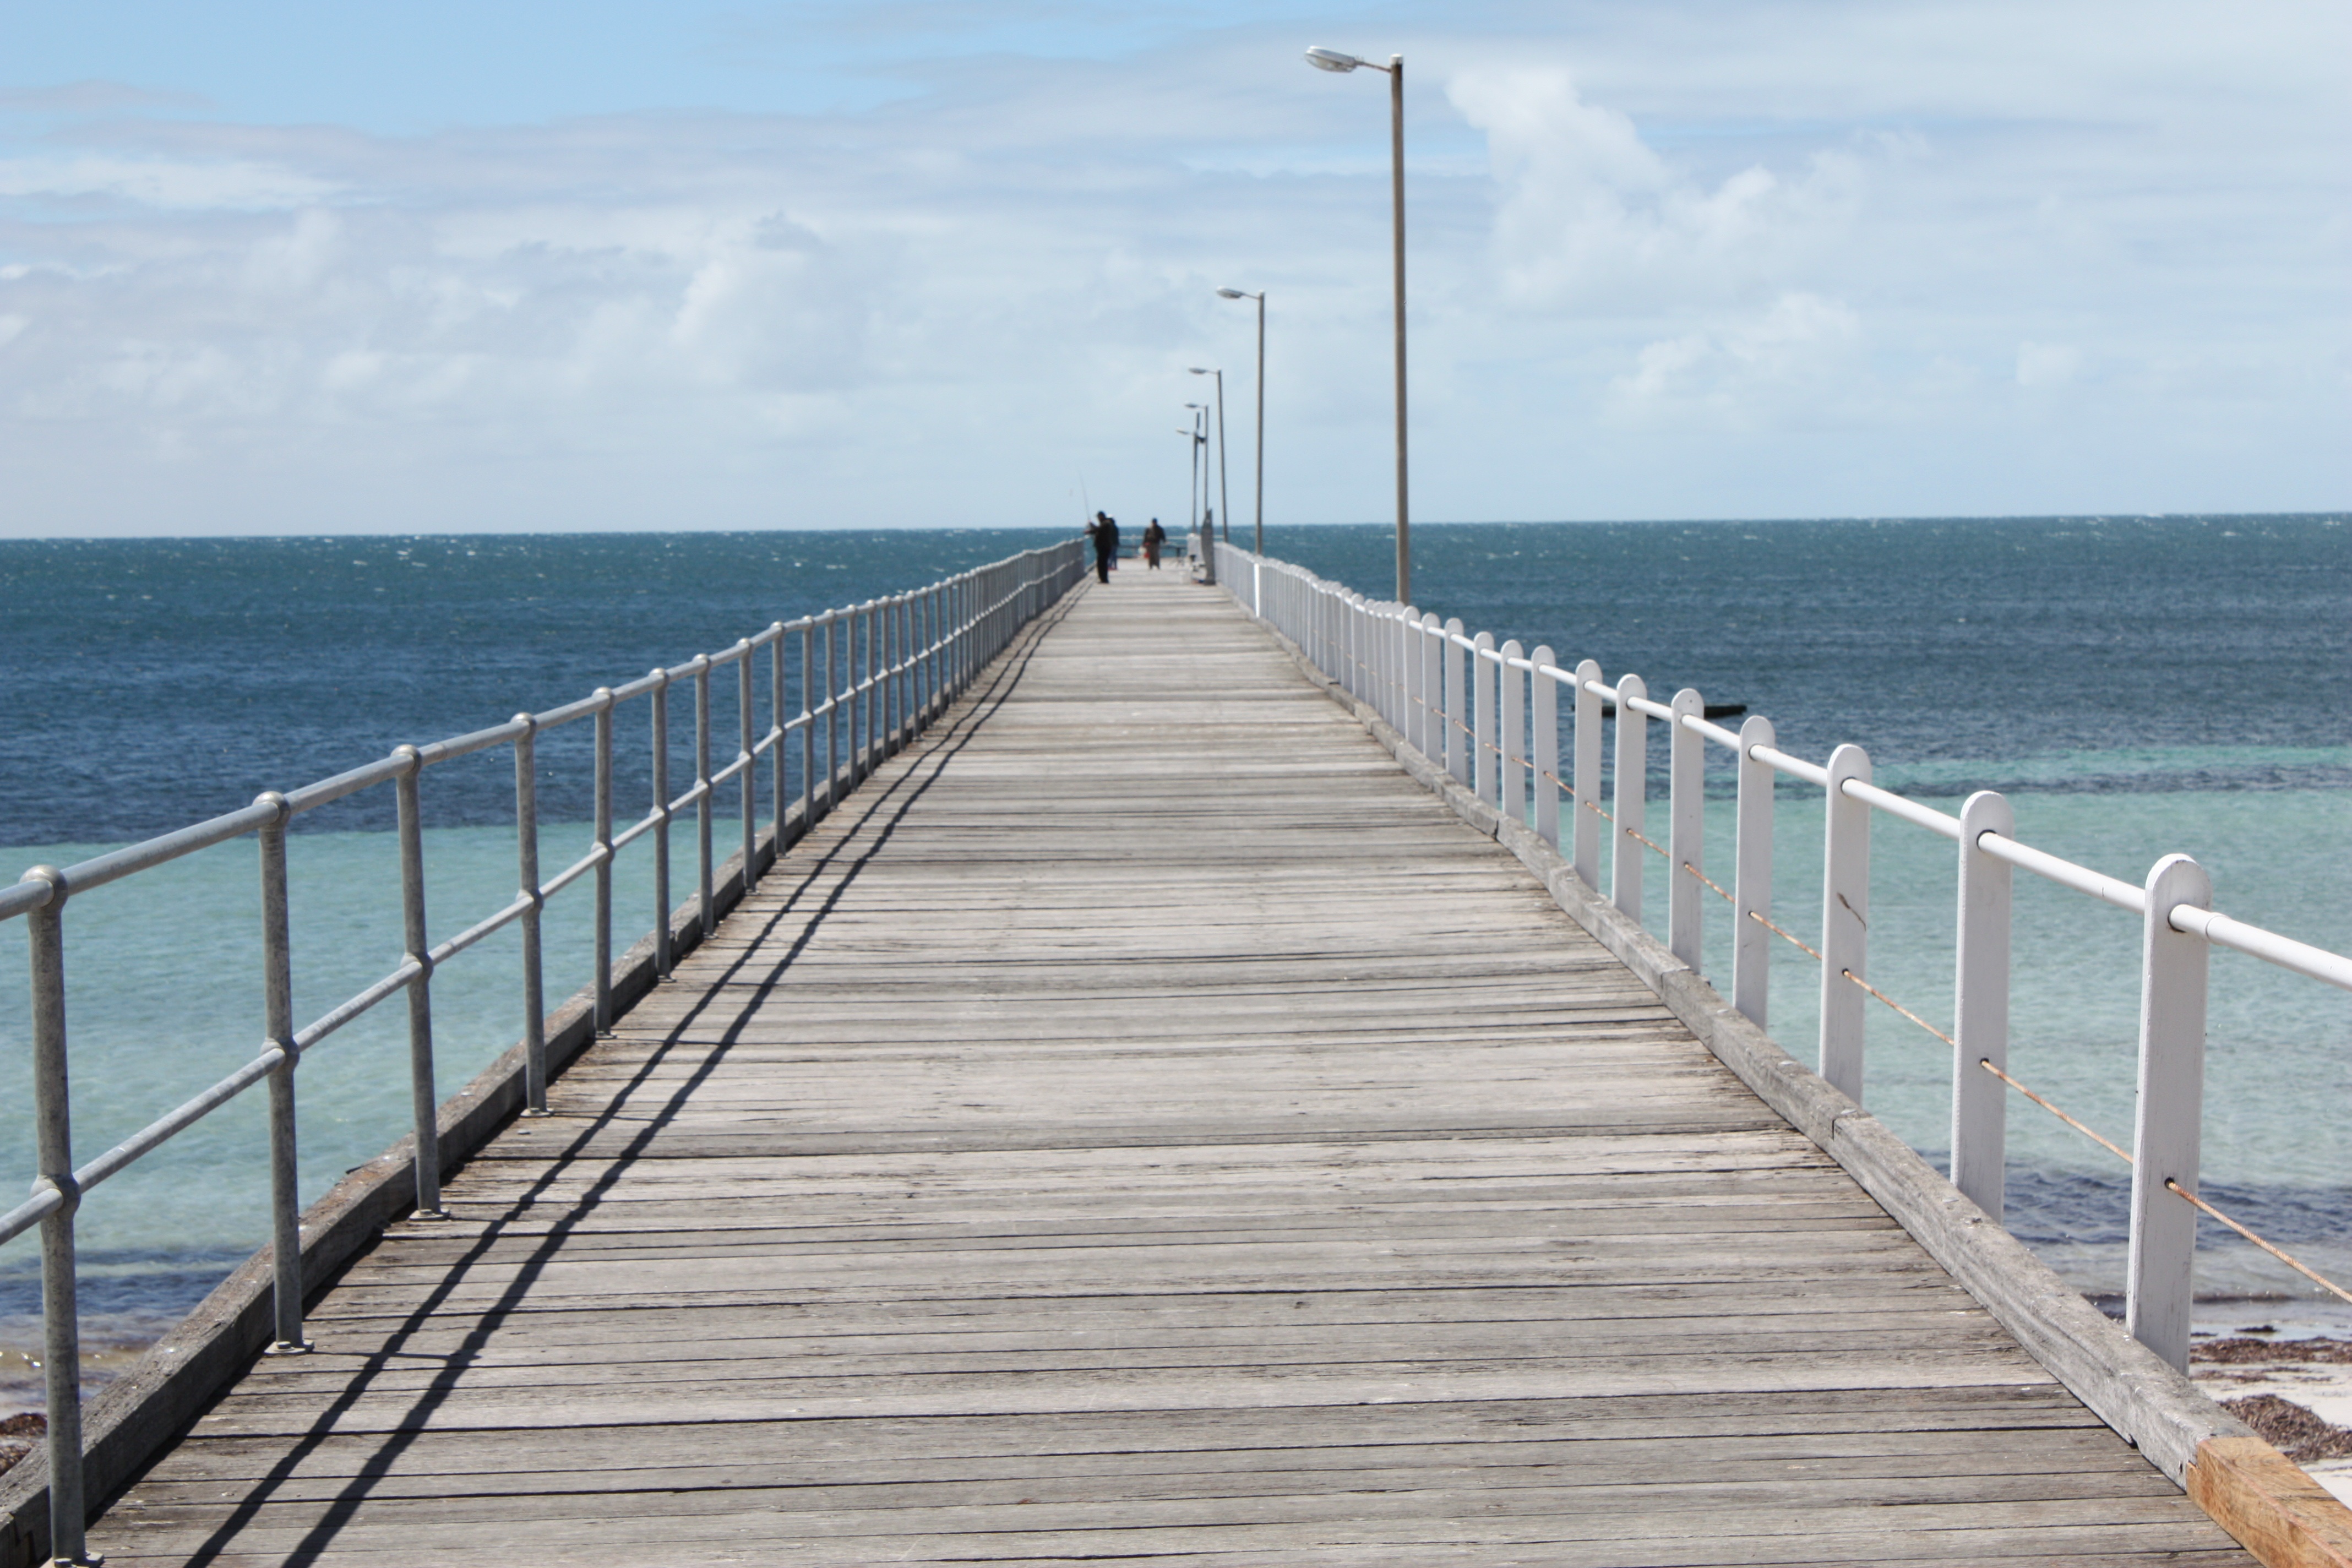
beach, landscape, sea, coast, ocean, dock, boardwalk, bridge, shore, pier, walkway, summer, vacation, relax, bay, channel, breakwater, nonbuilding structure